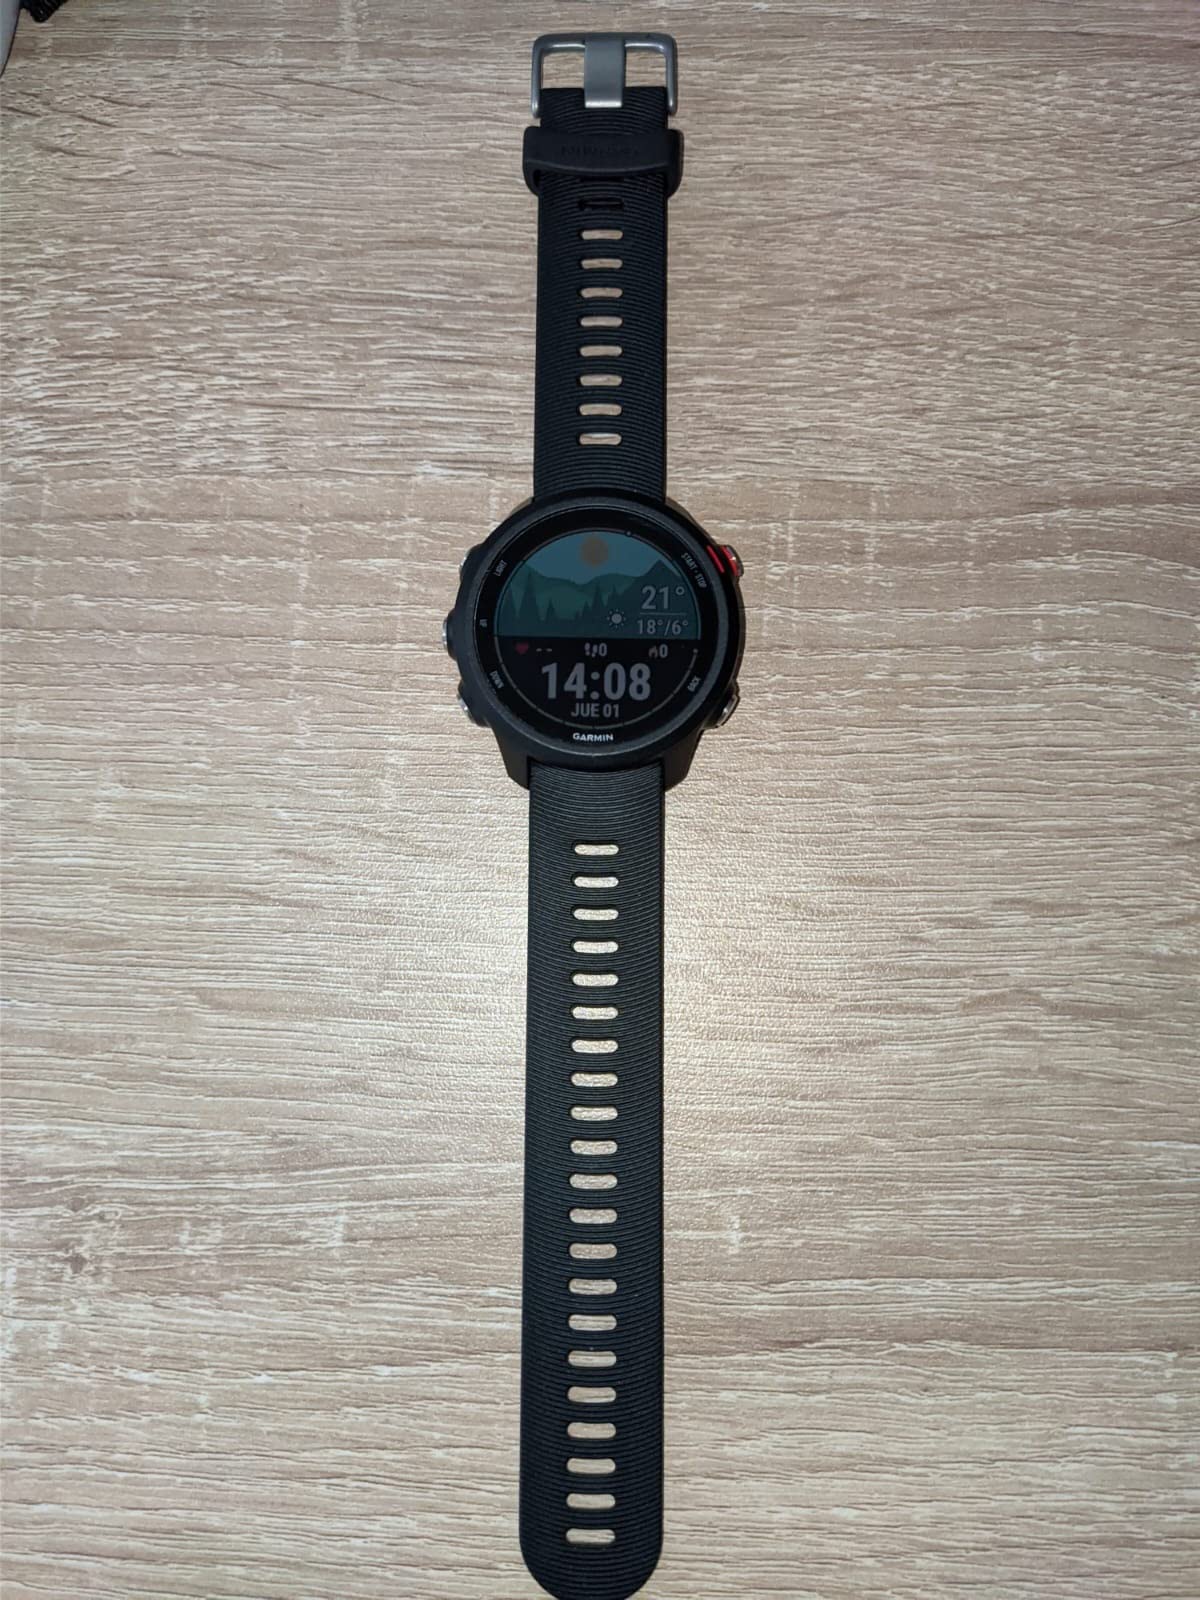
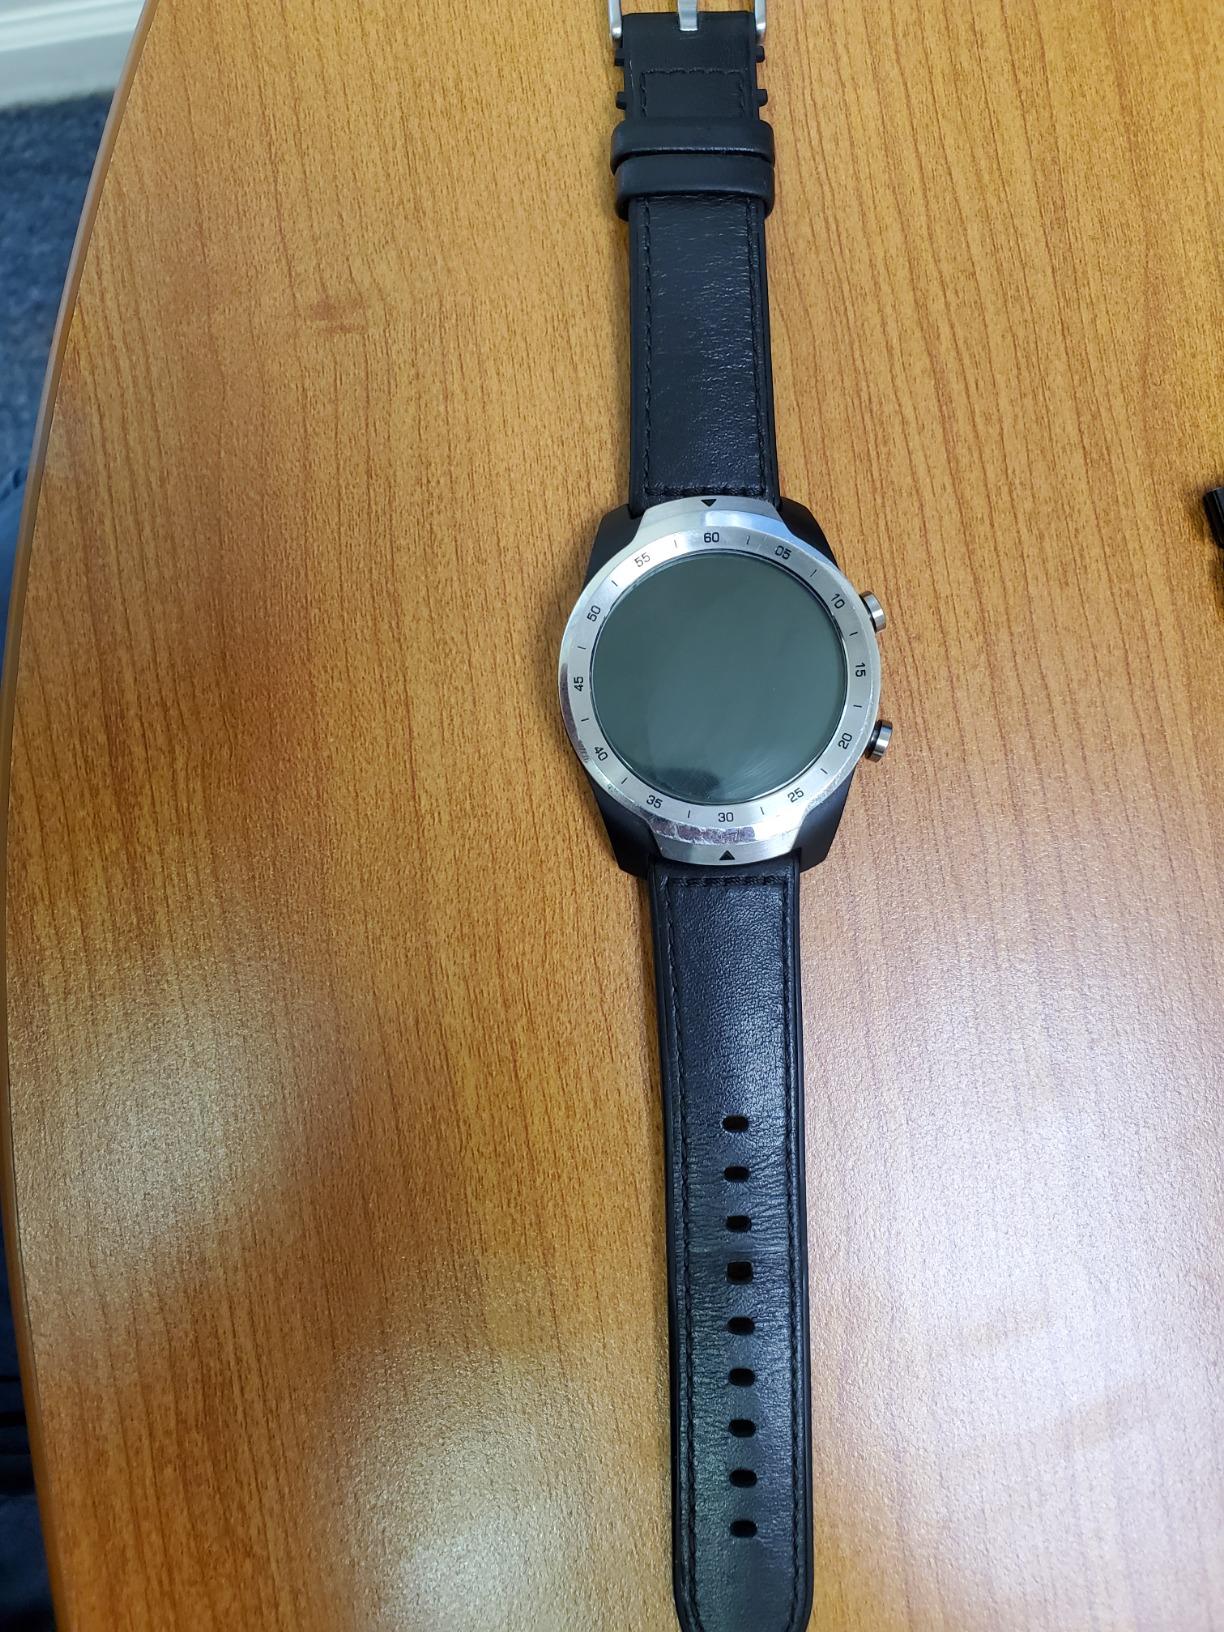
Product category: smartwatch
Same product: no